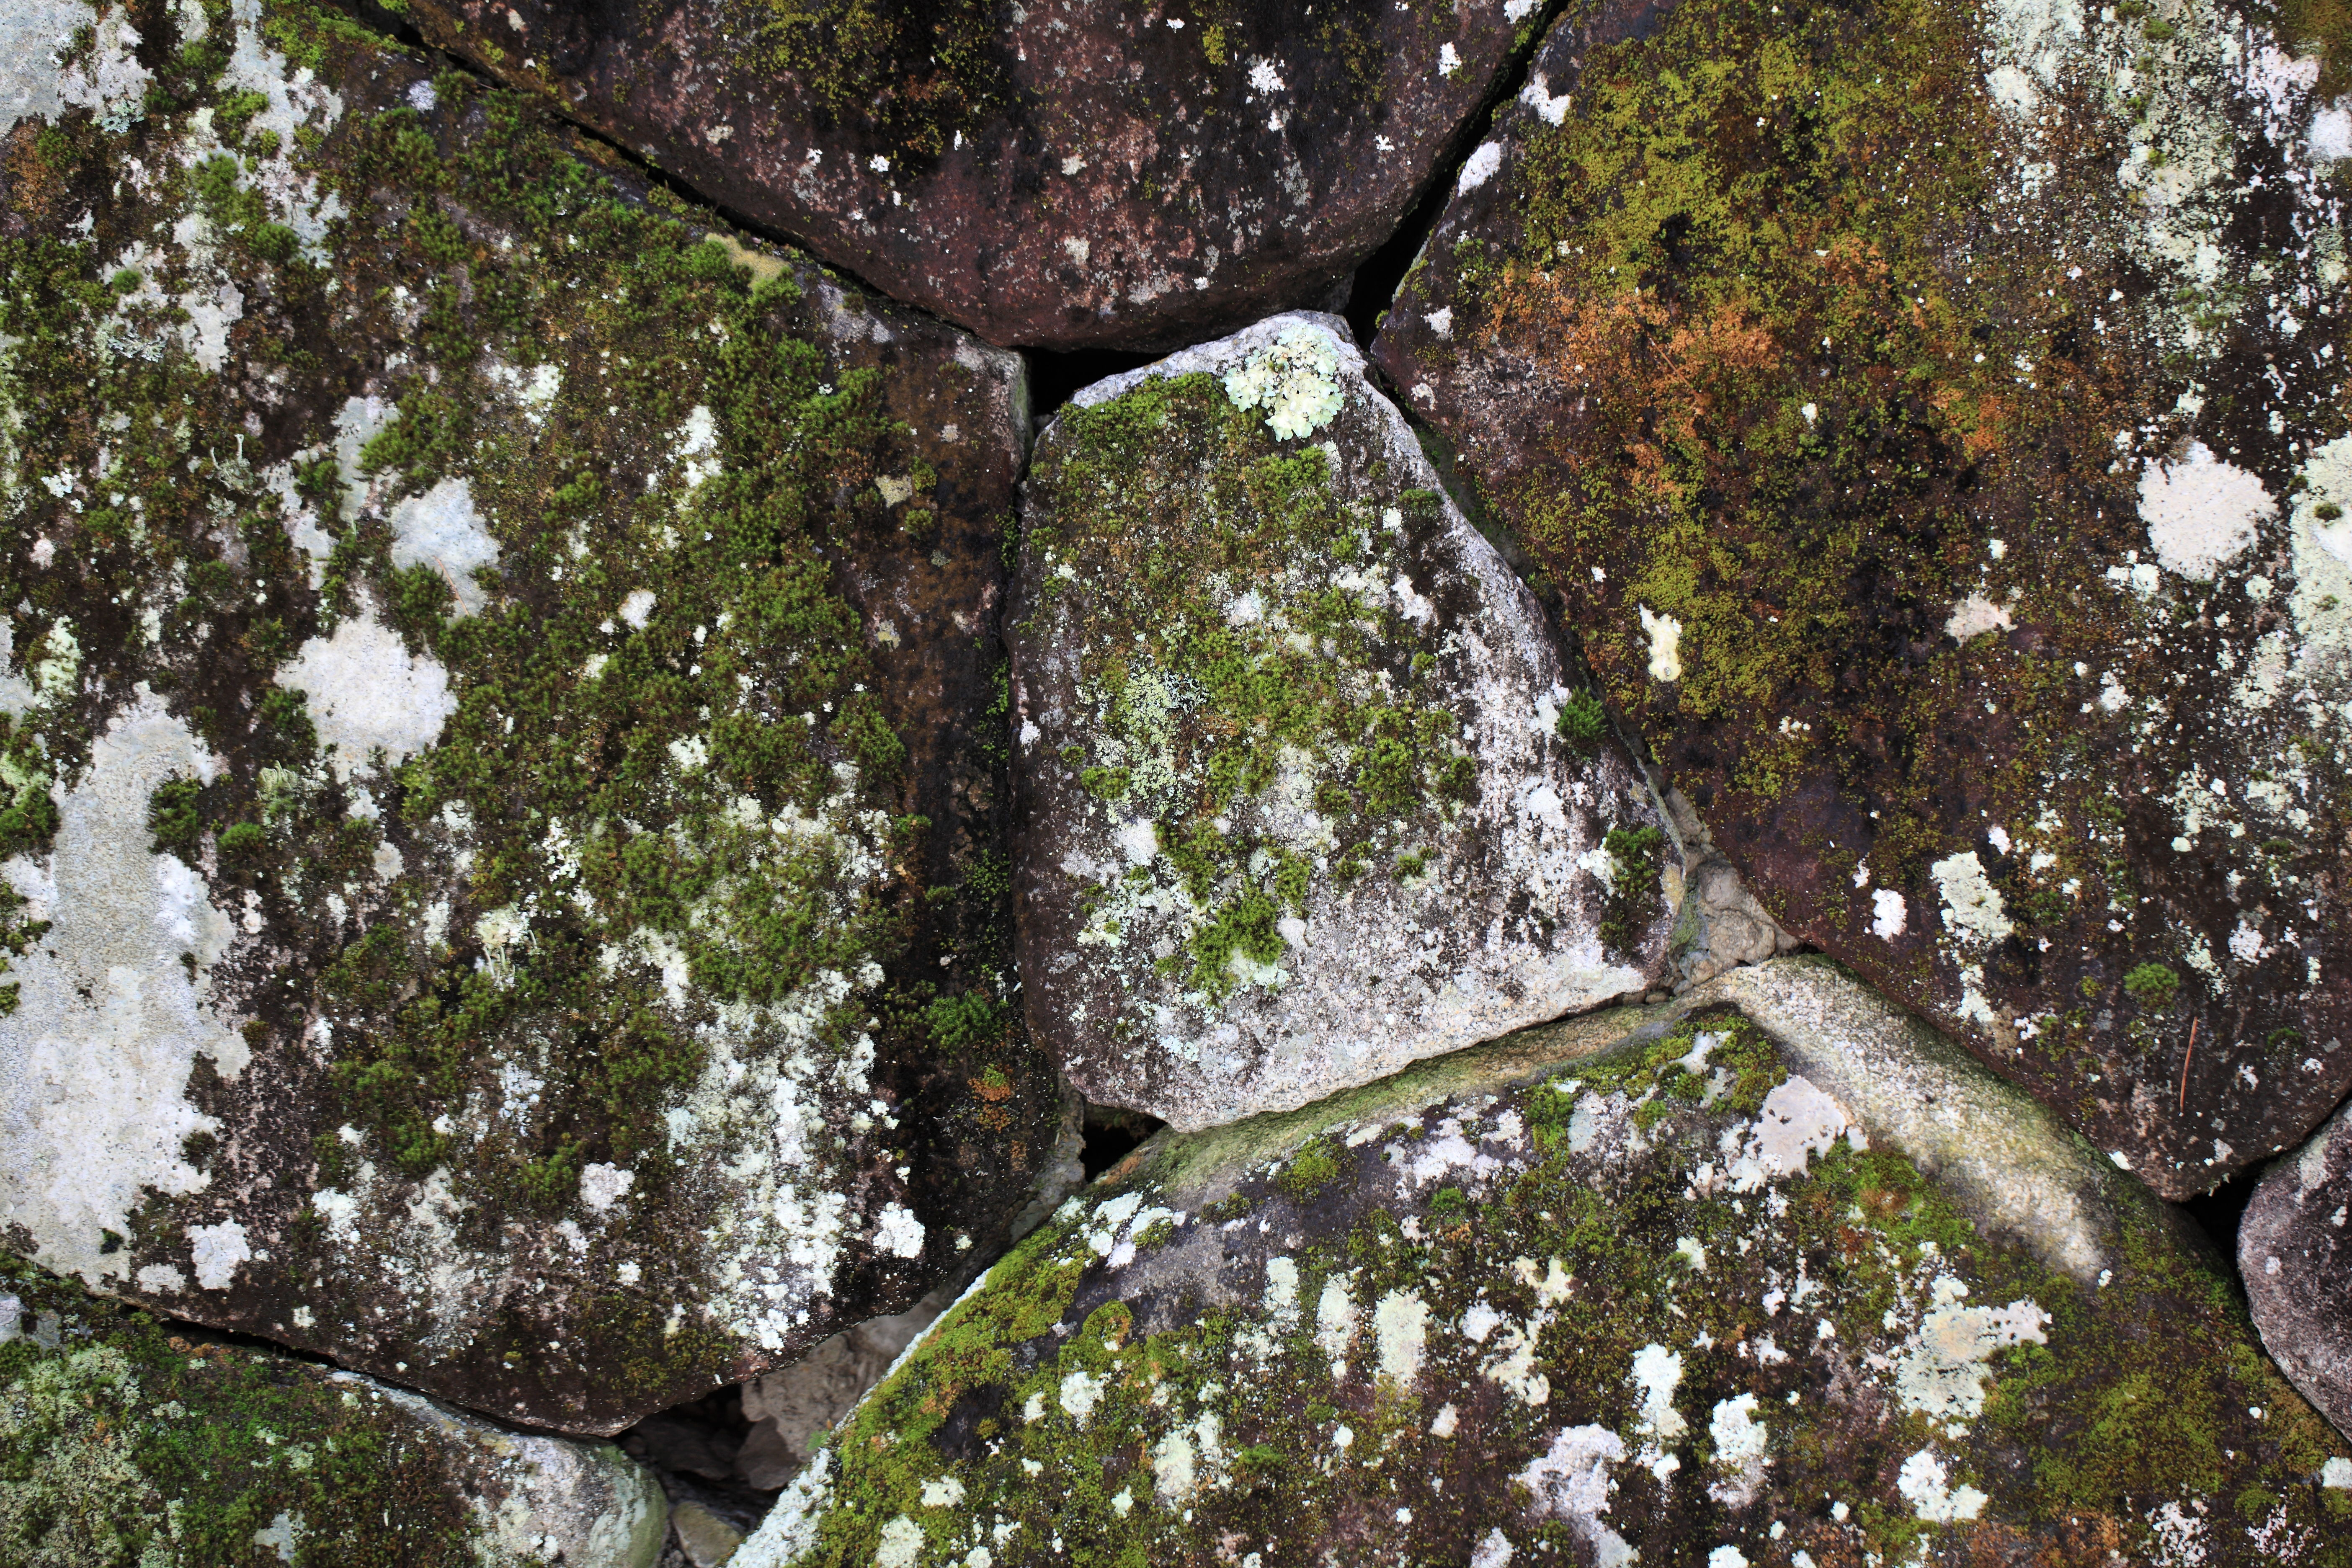
tree, water, grass, rock, branch, plant, moss, green, high, cool image, vegetation, shrine, tochigi, 5d, hires, i, markii, hi, res, resolution, kanuma, furuminejinja, non vascular land plant